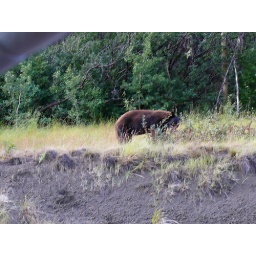
Big black bear in British Columbia: On way to Skagway, Alaska